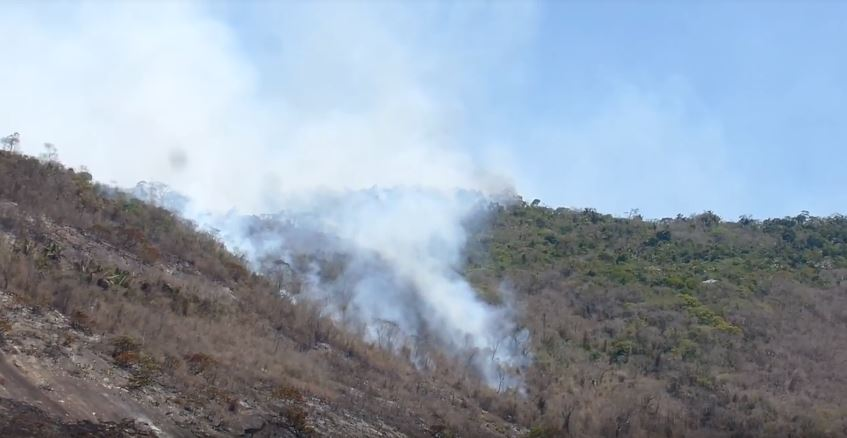
Fire: no
Smoke: yes